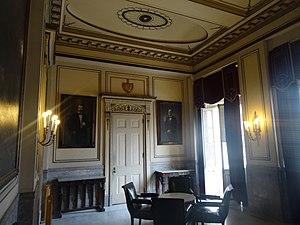
Le Musée de la Révolution est un musée créé en 1959 à La Havane, capitale cubaine, consacré à la révolution qui fut menée cette année-là par Fidel Castro et Ernesto Che Guevara. Il se situe dans l'ancien palais présidentiel qui se trouve dans la municipalité havanaise de La Habana Vieja.